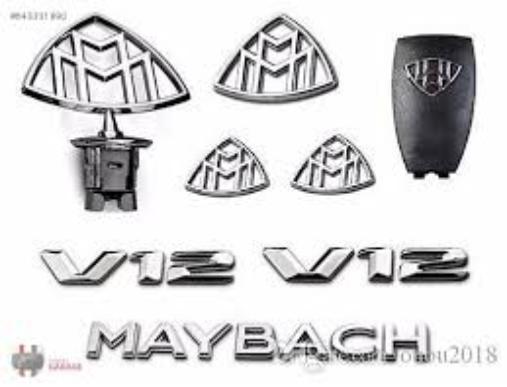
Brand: maybach-2
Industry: Transportation